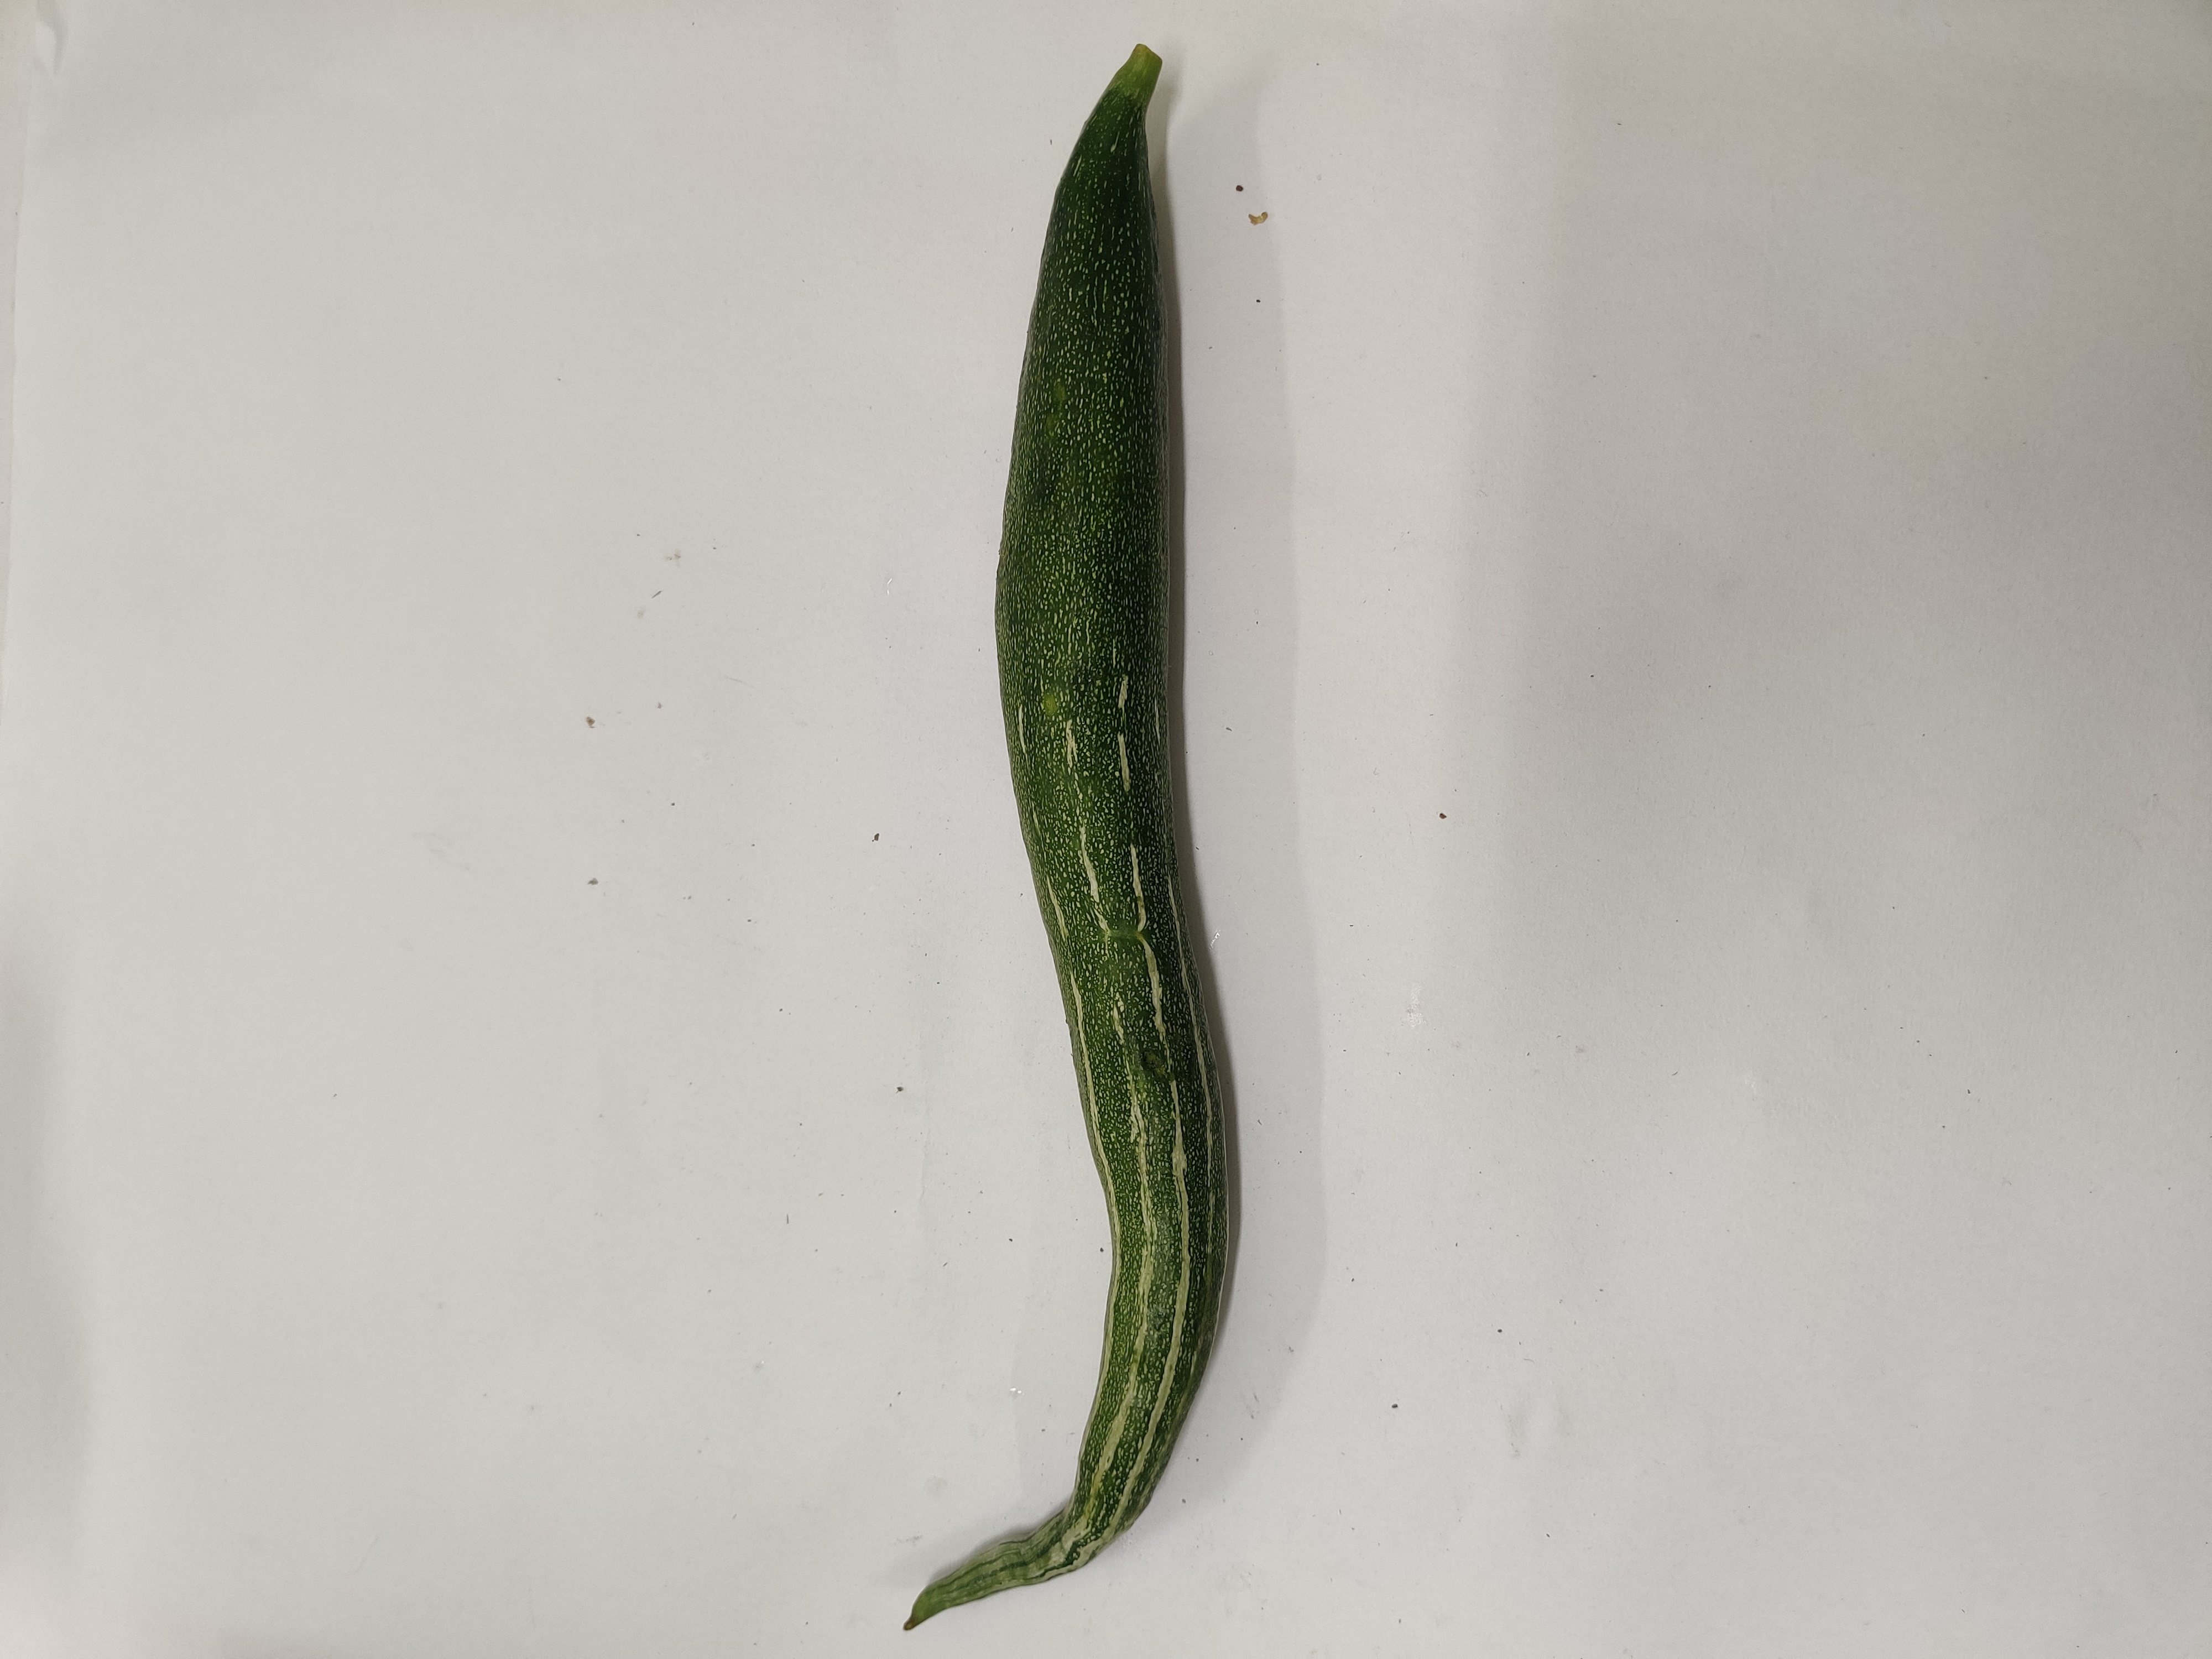
Crop: Snake Gourd
Condition: Fresh